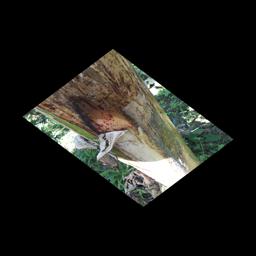
Label: PSEUDOSTEM WEEVIL